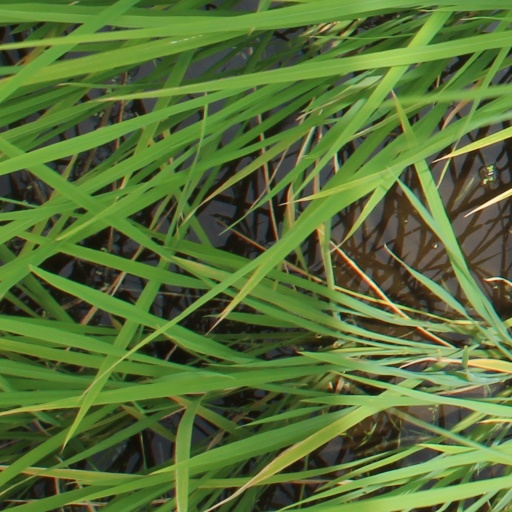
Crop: rice